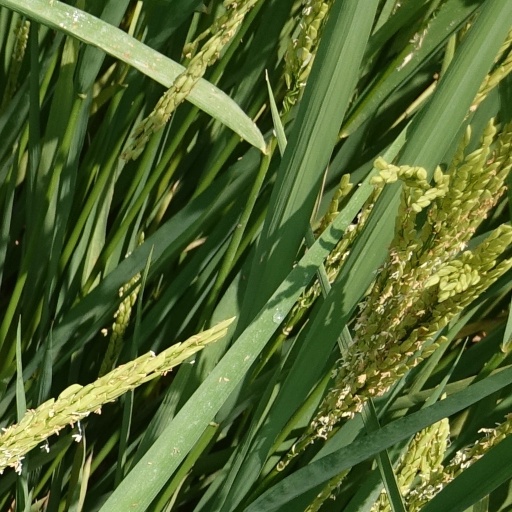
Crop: rice